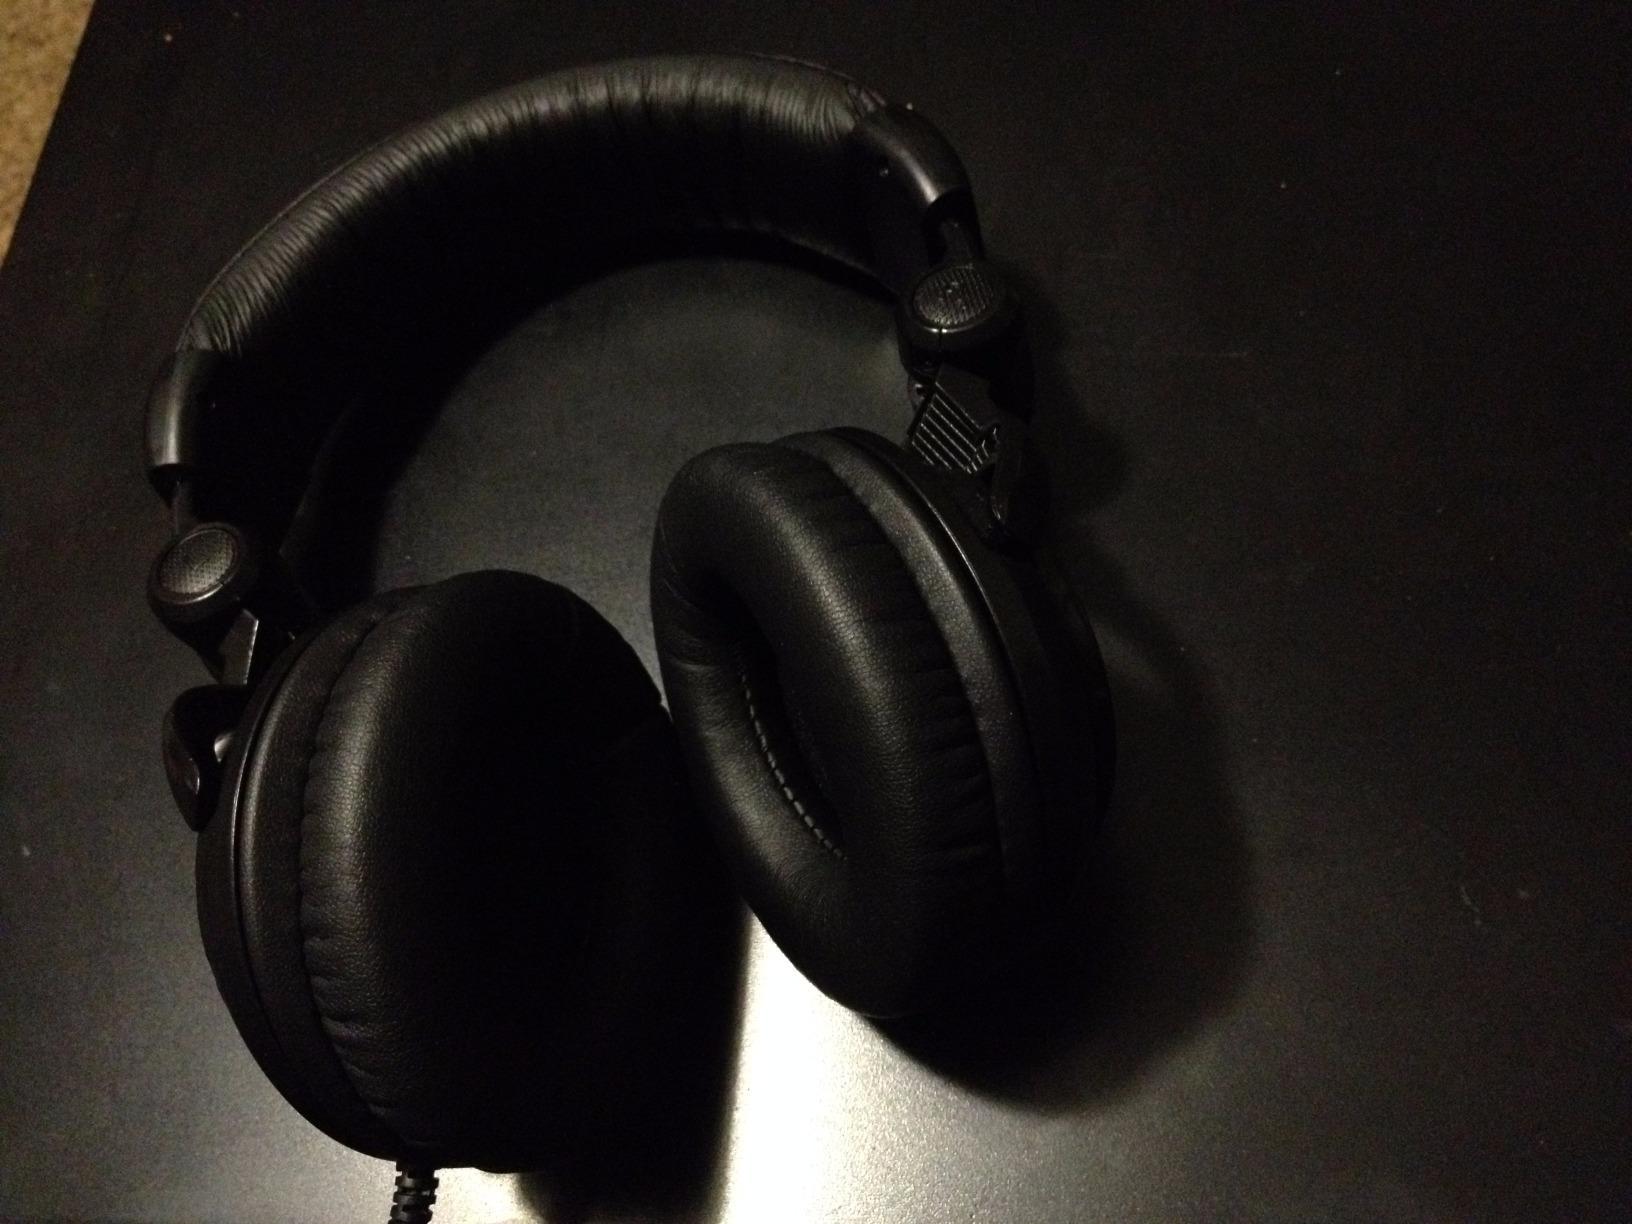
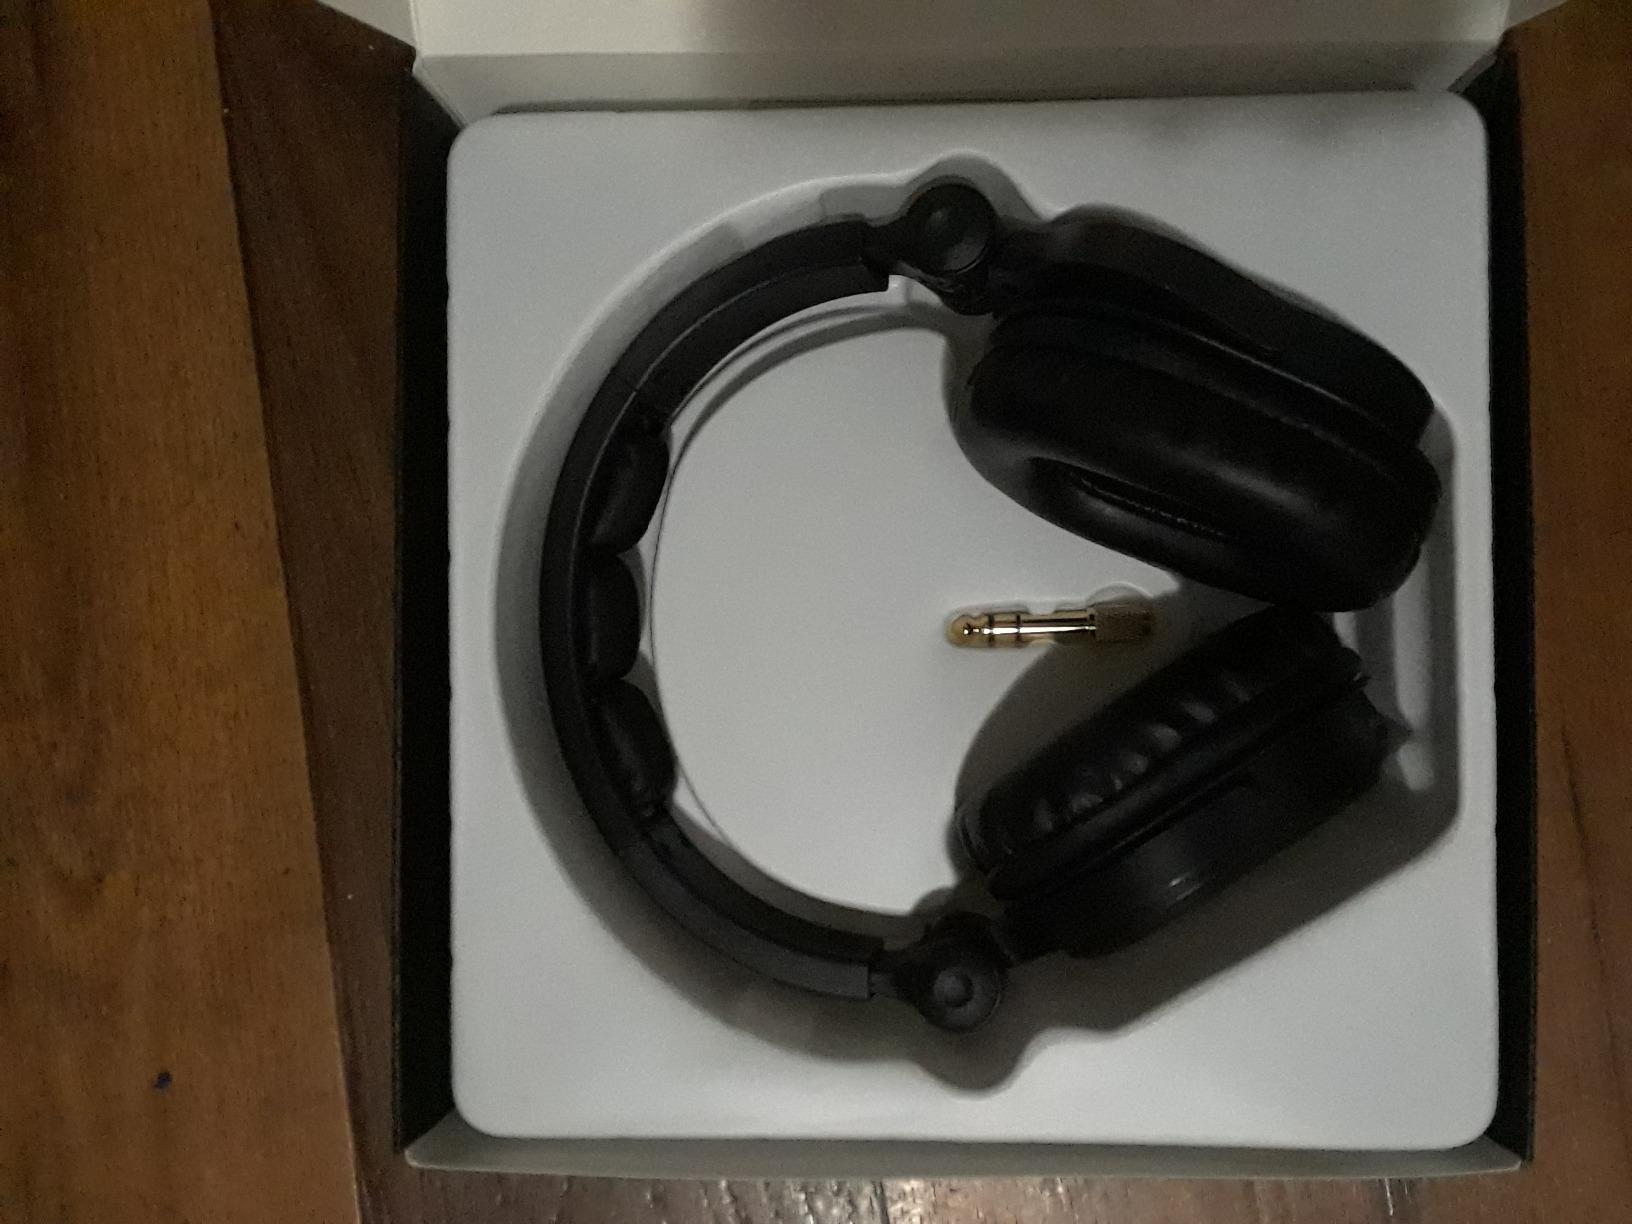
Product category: headphones
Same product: no